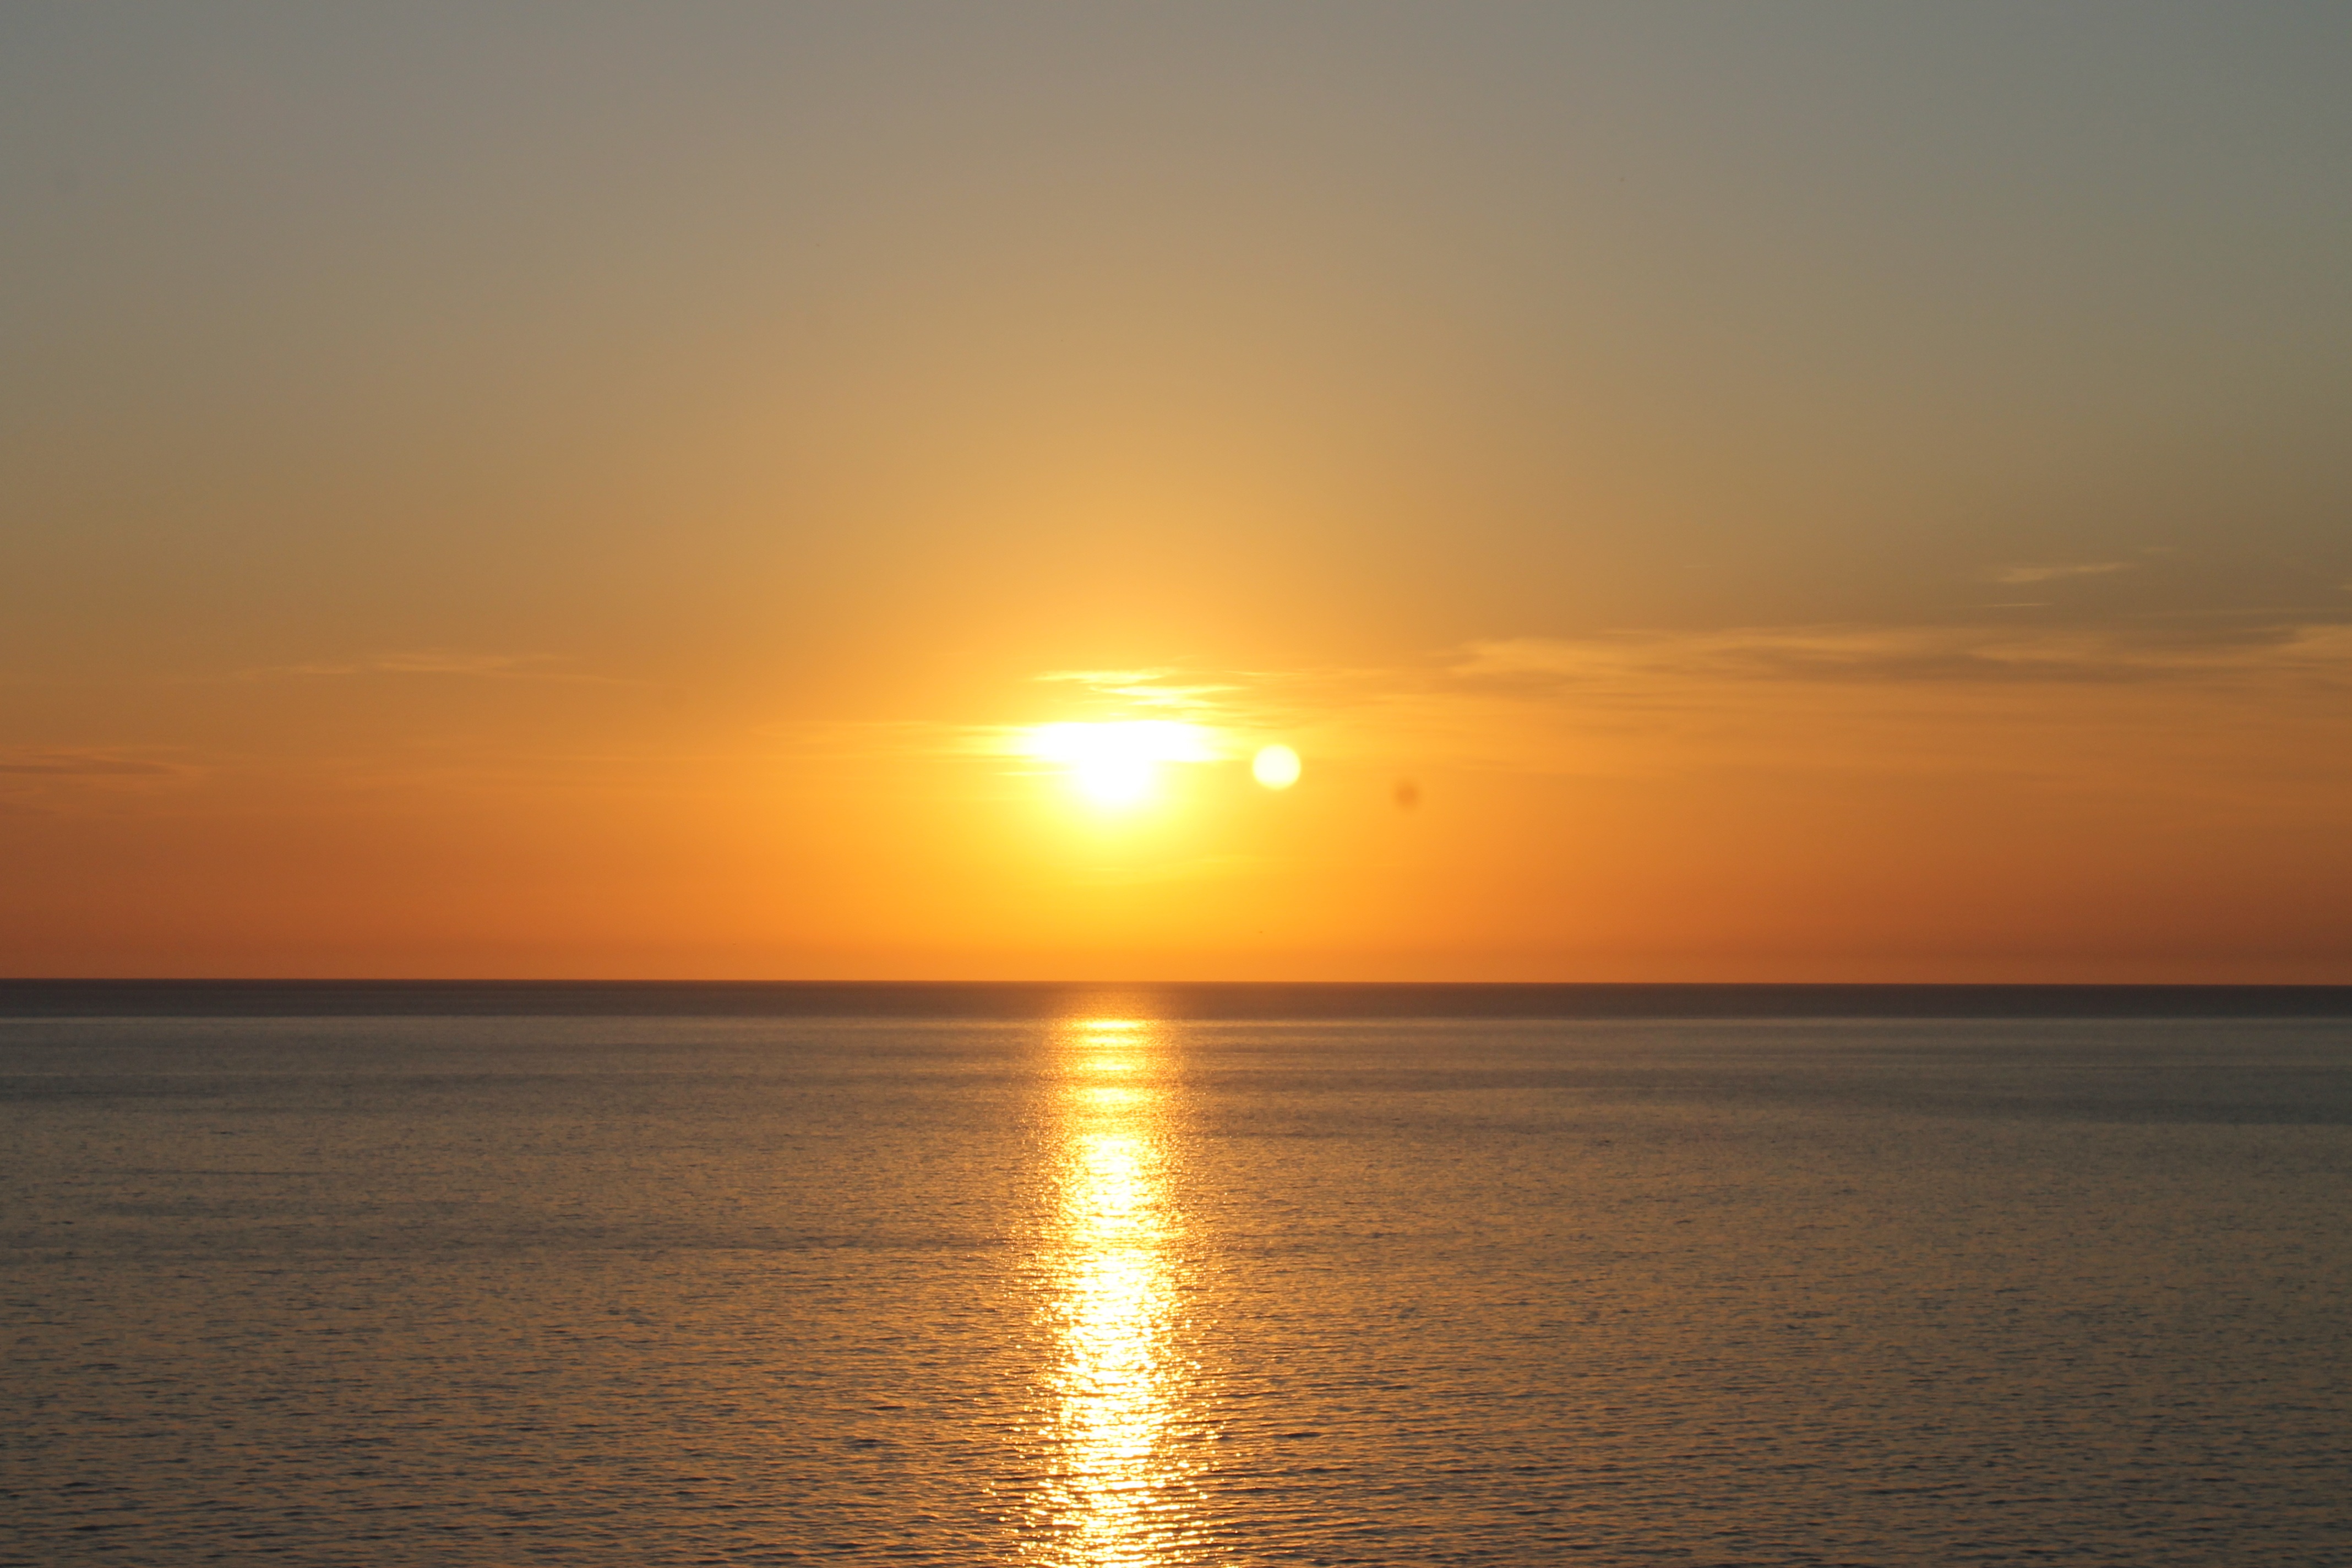
beach, sea, coast, ocean, horizon, sun, sunrise, sunset, sunlight, morning, dawn, dusk, afterglow, red sky at morning